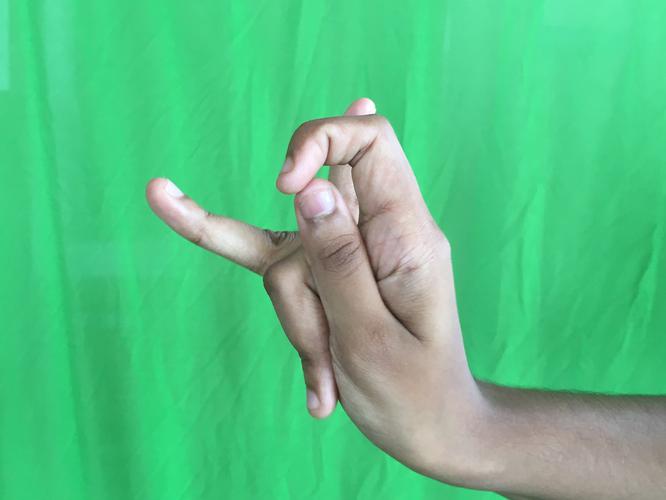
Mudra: Katakamukha_3
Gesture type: single_hand